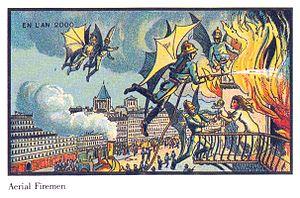
La France en l'an 2000. Les Pompiers aériens. Carte postale, France. Русский: Карточка серии ""Франция в 2000 году"" - ""Летающие пожарные"". Репродукция публиковалась в журнале ""Очевидное и невероятное"", 2008 год."
En l'an 2000 est une série d'images illustrant les progrès scientifiques français de l'an 2000 imaginés en 1899.